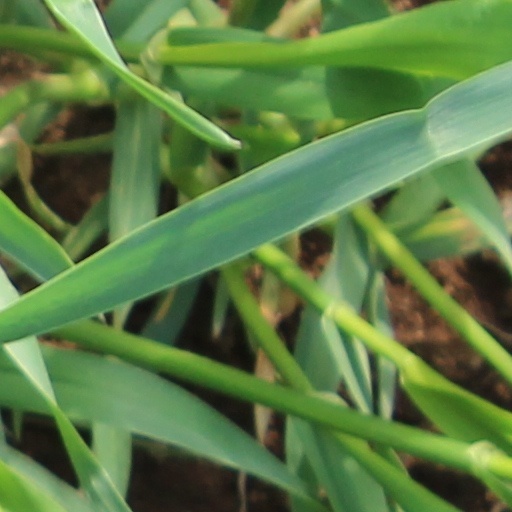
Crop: wheat